MJ Long

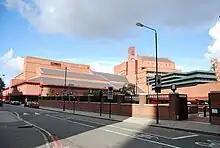

Long was born in Summit, New Jersey. She moved to Montreal, where she attended Westmount High School, graduating first in class in 1956. She studied at Smith College before enrolling on a four-year architecture course at Yale School of Architecture, studying under Paul Rudolph.